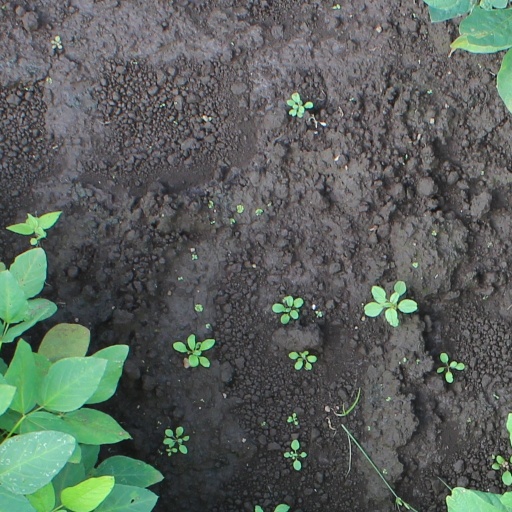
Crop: soybean